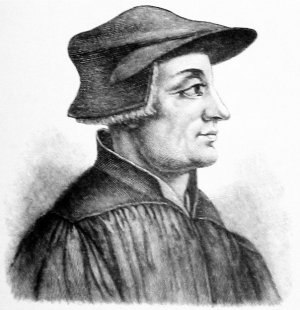
Ulrich Zwingli
Ulrich Zwingli var en teolog, der regnes som grundlægger af den reformerte kirke.